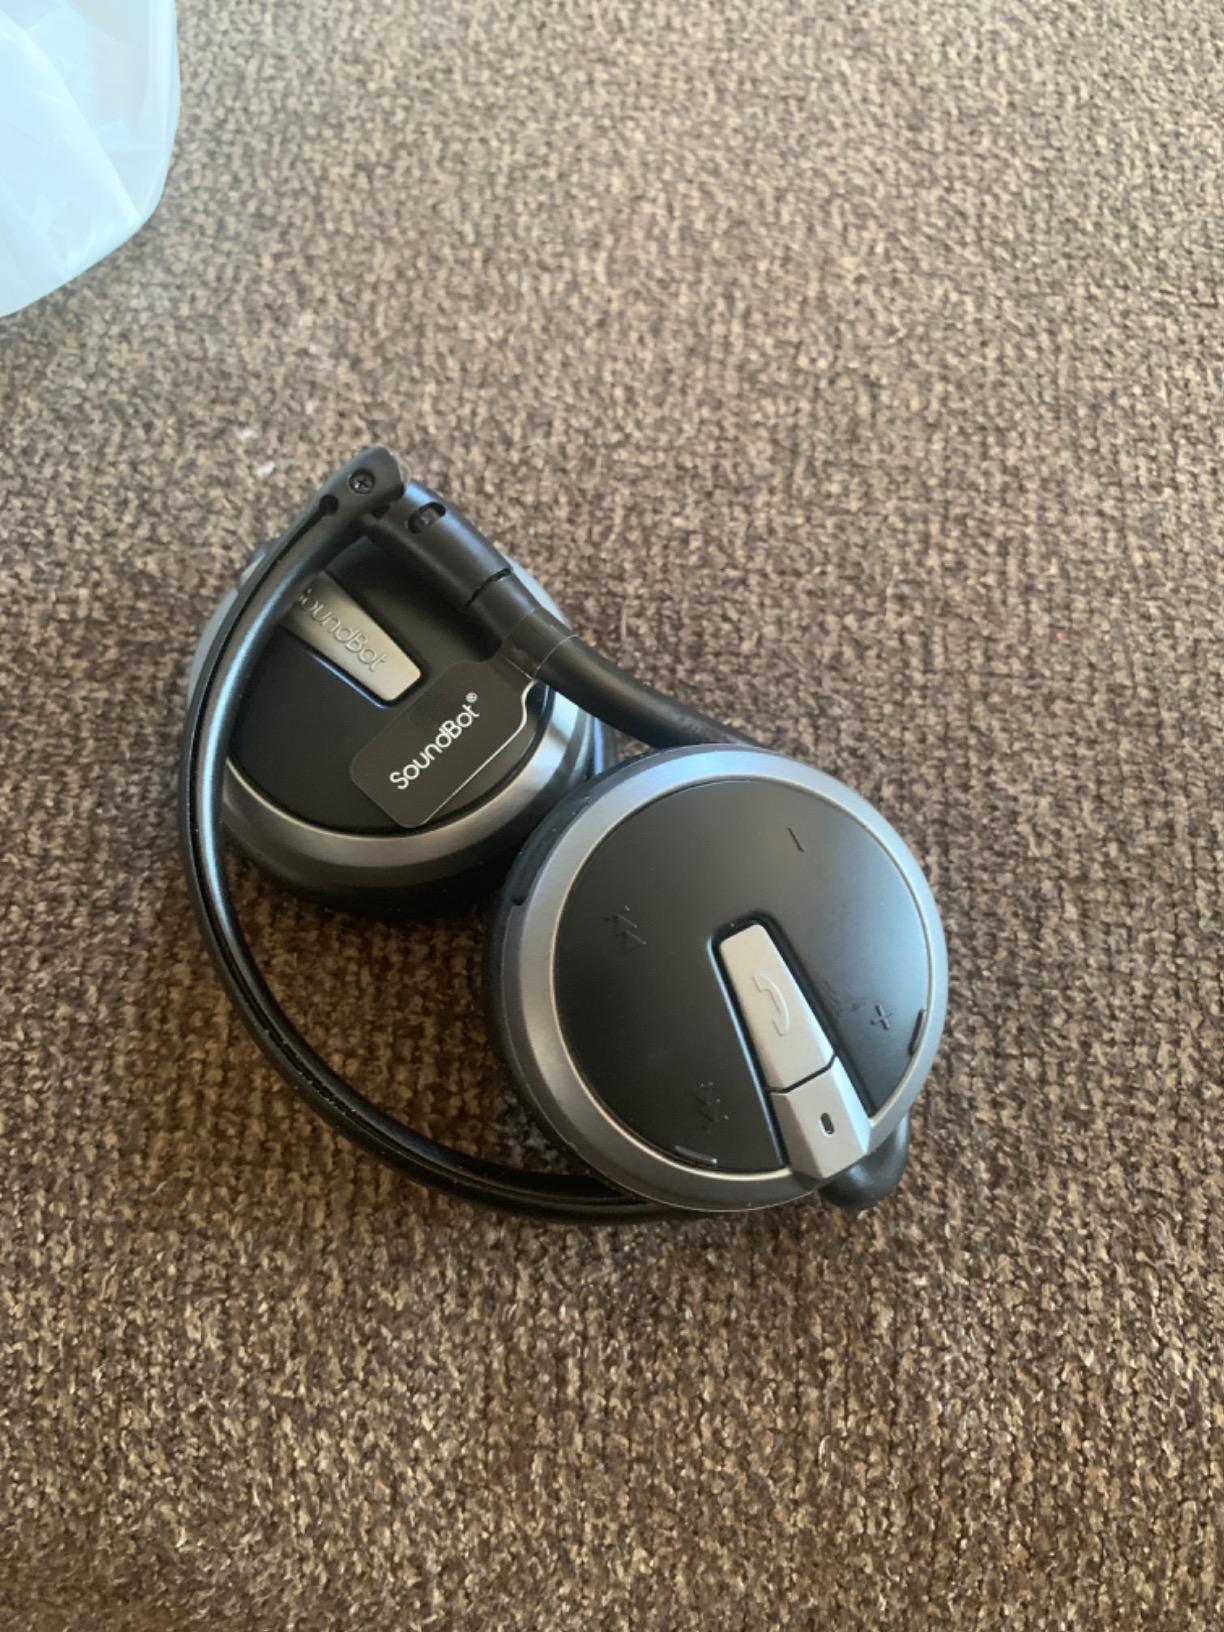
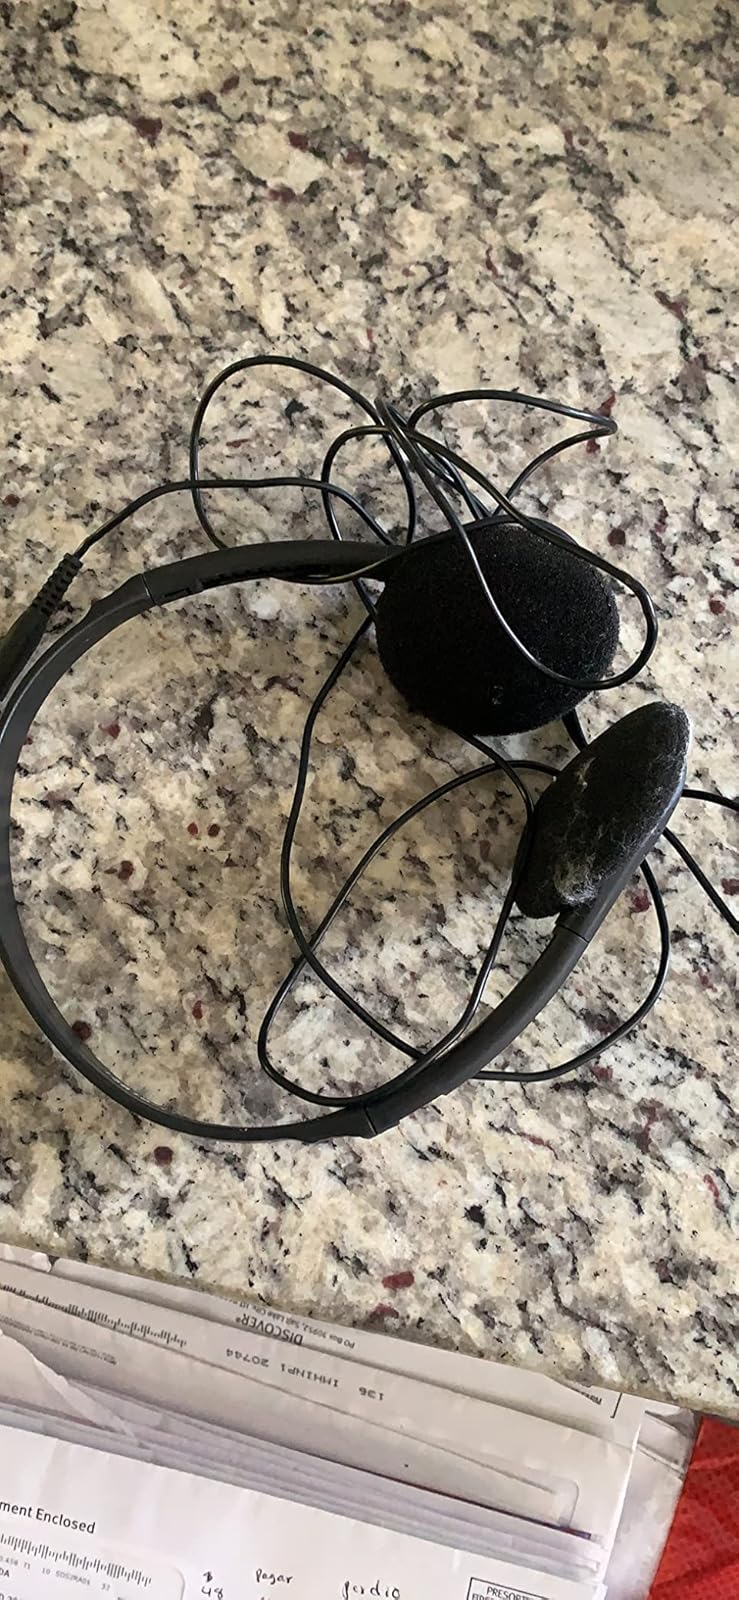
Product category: headphones
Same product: no